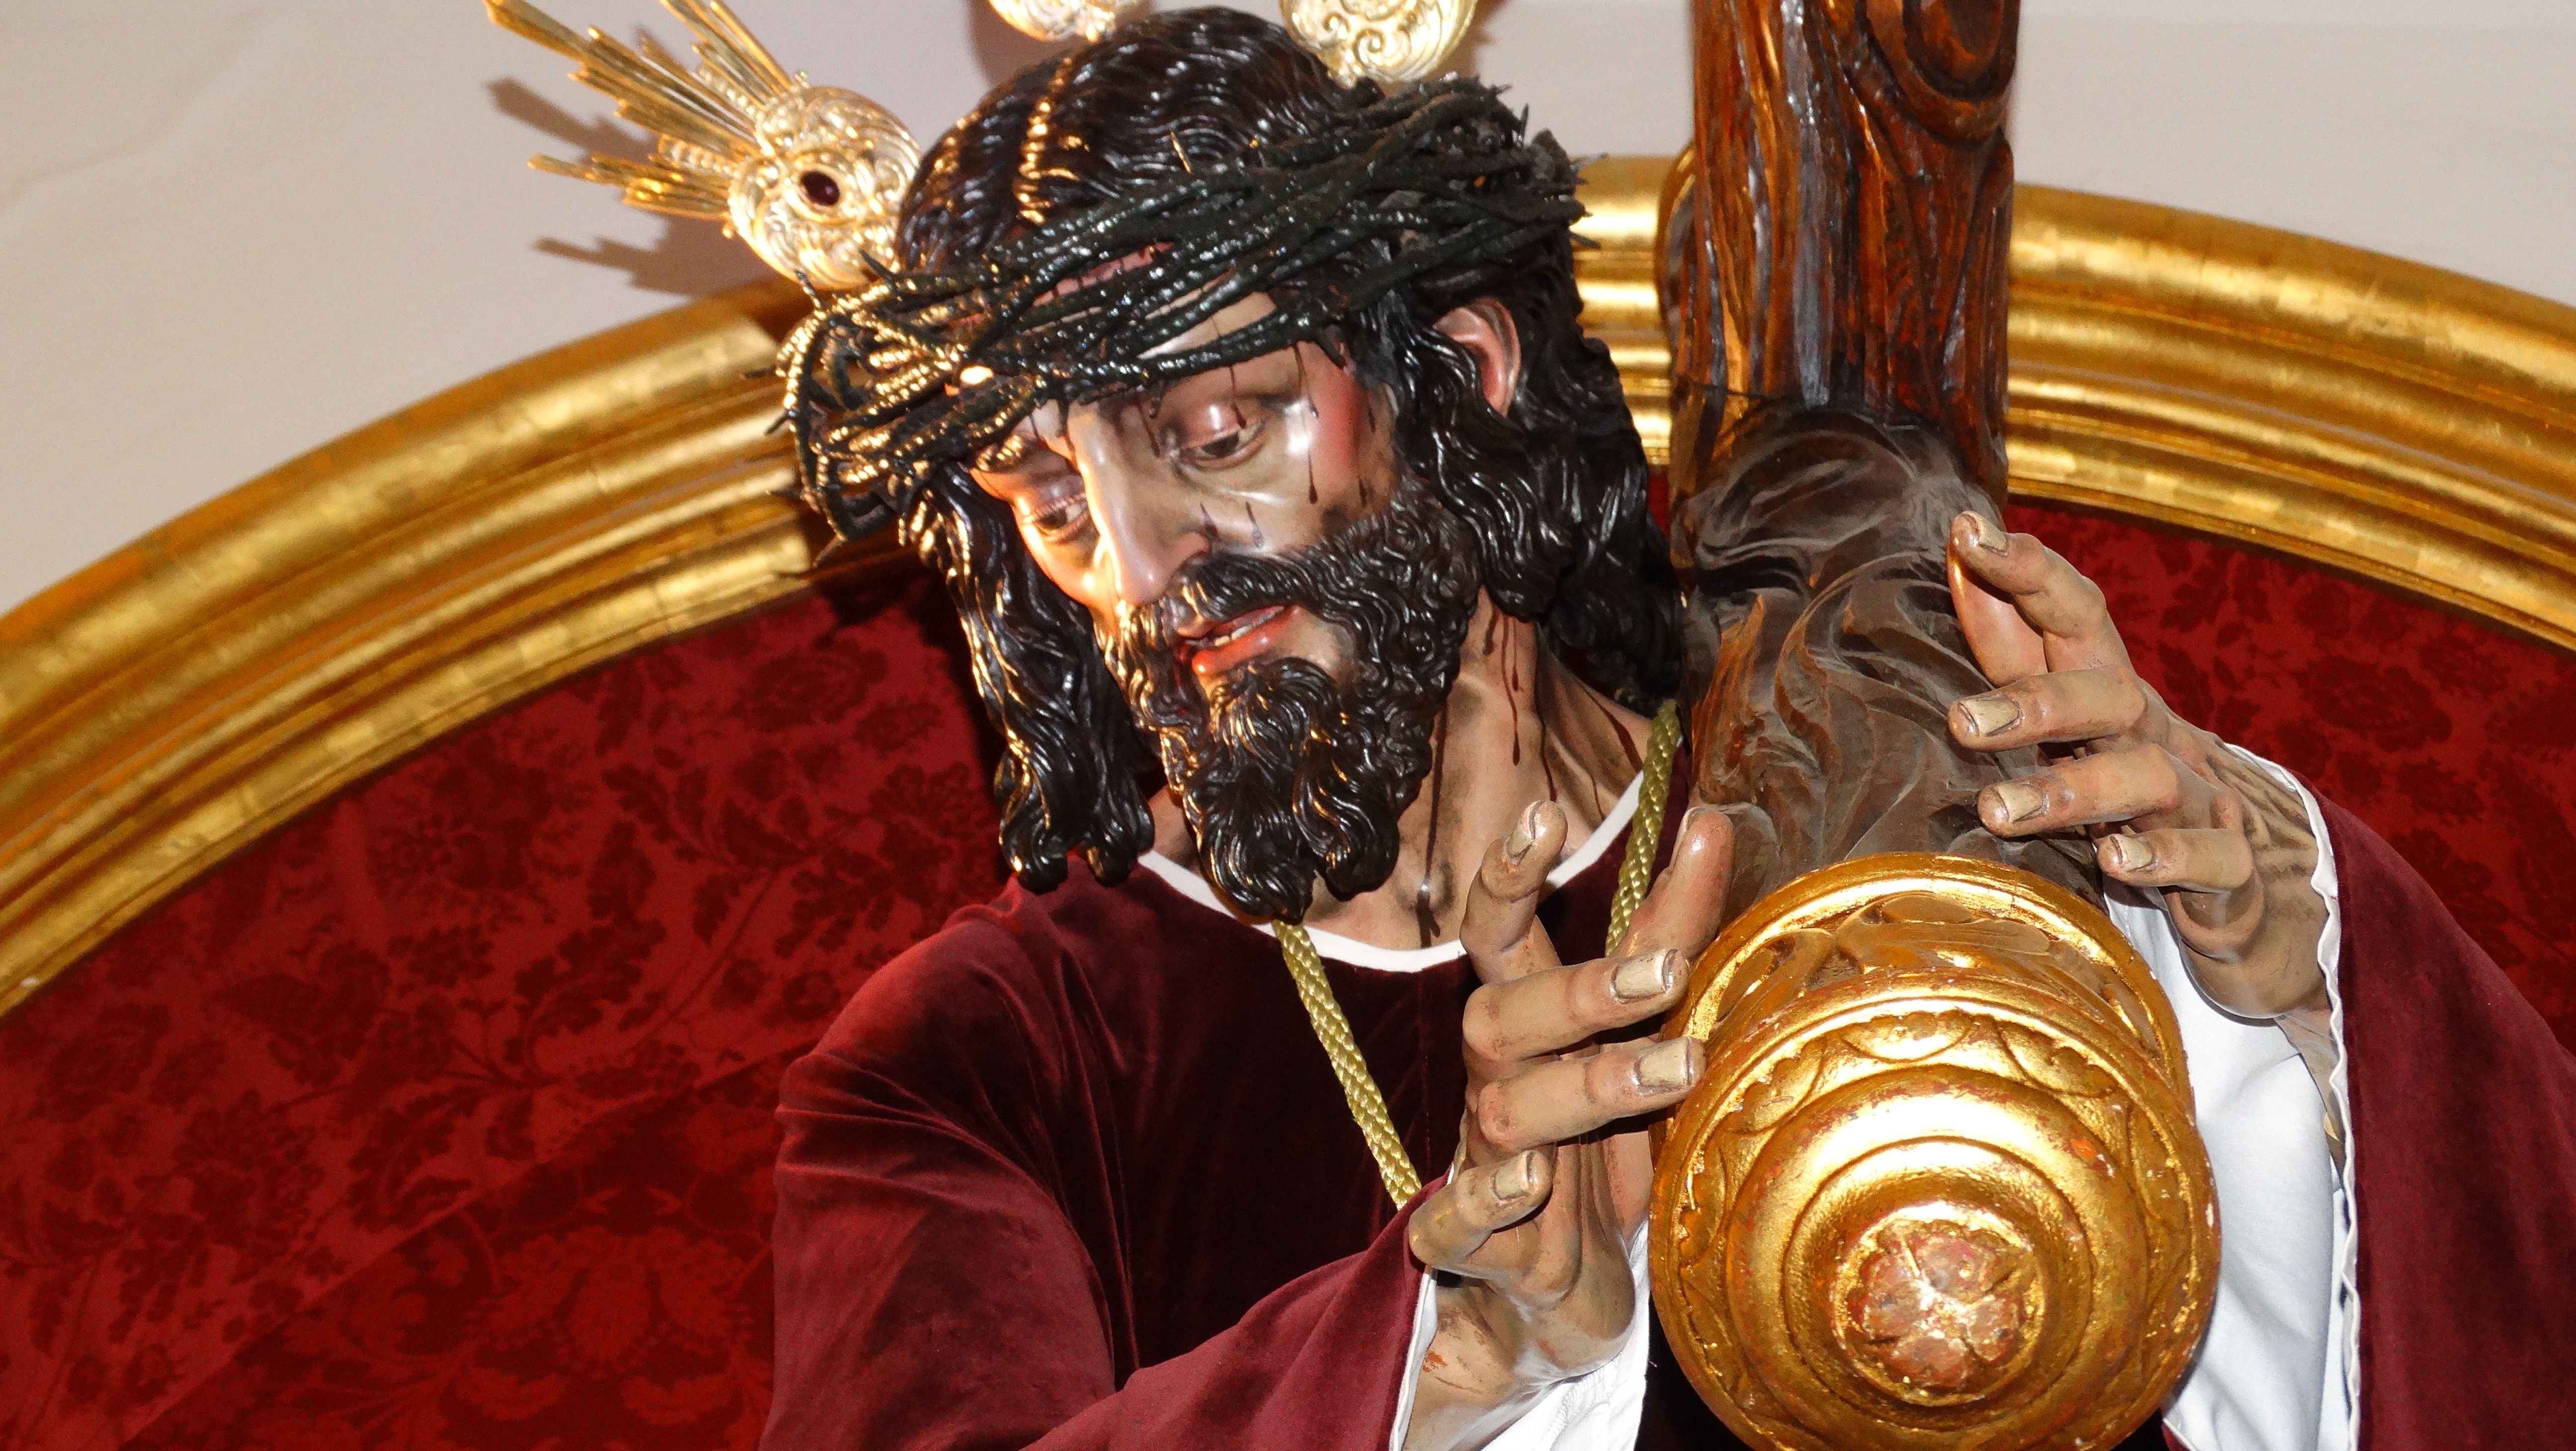
statue, carnival, religion, church, clothing, christ, festival, temple, faith, image, tradition, costume, masque